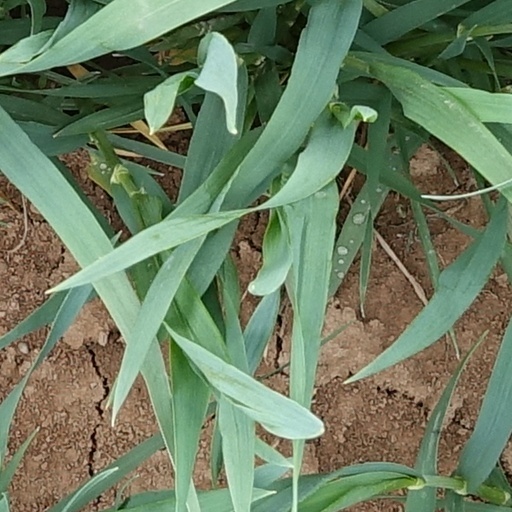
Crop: wheat